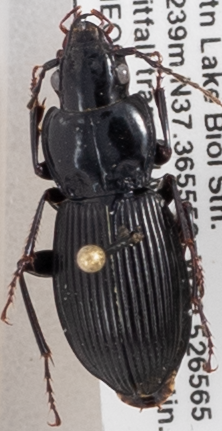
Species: Pterostichus coracinus
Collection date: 2018-08-14
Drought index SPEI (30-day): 1.962
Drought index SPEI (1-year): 0.47
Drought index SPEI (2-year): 0.694